Amateur radio station

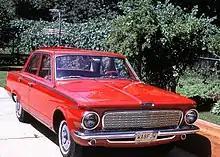
Mobile Station WA8FJW with roof-mounted Halo antennas for 6-meter and 2-meter communication.

An amateur radio station installed in a vehicle is referred to as a "mobile station". A typical mobile station is equipped with a transceiver, one or more antennas, and a microphone. The transceiver may be specially designed for installation in vehicles. It may be much smaller than transceivers designed for fixed station use, to facilitate installation under a seat or in a trunk, and it may feature a detachable control head that can be mounted in a separate location from the rest of the radio. Antennas designed for mobile stations must accommodate the unique physical constraints of the vehicle and travel lanes which it occupies, allowing for clearance under overpasses and bridges, and safe passage by vehicles in adjacent lanes. Most antennas used in mobile stations are omnidirectional. Few mobile stations are equipped to communicate with Morse code or digital modes. Most mobile stations are designed to be operated by the vehicle operator while driving.